MotoGP 17

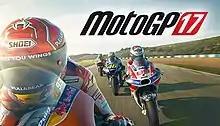

MotoGP 17 is a motorcycle racing video game developed by Milestone srl.